Brindisi

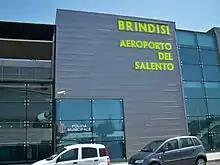
Brindisi Airport

The development of industry led to radical changes in the Brindisi economy and consequent development along the coast. Taking advantage of the location of the port, Brindisi is also a major seaport for Greece and Turkey.